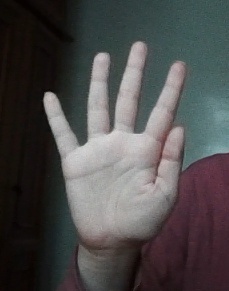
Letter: sheen